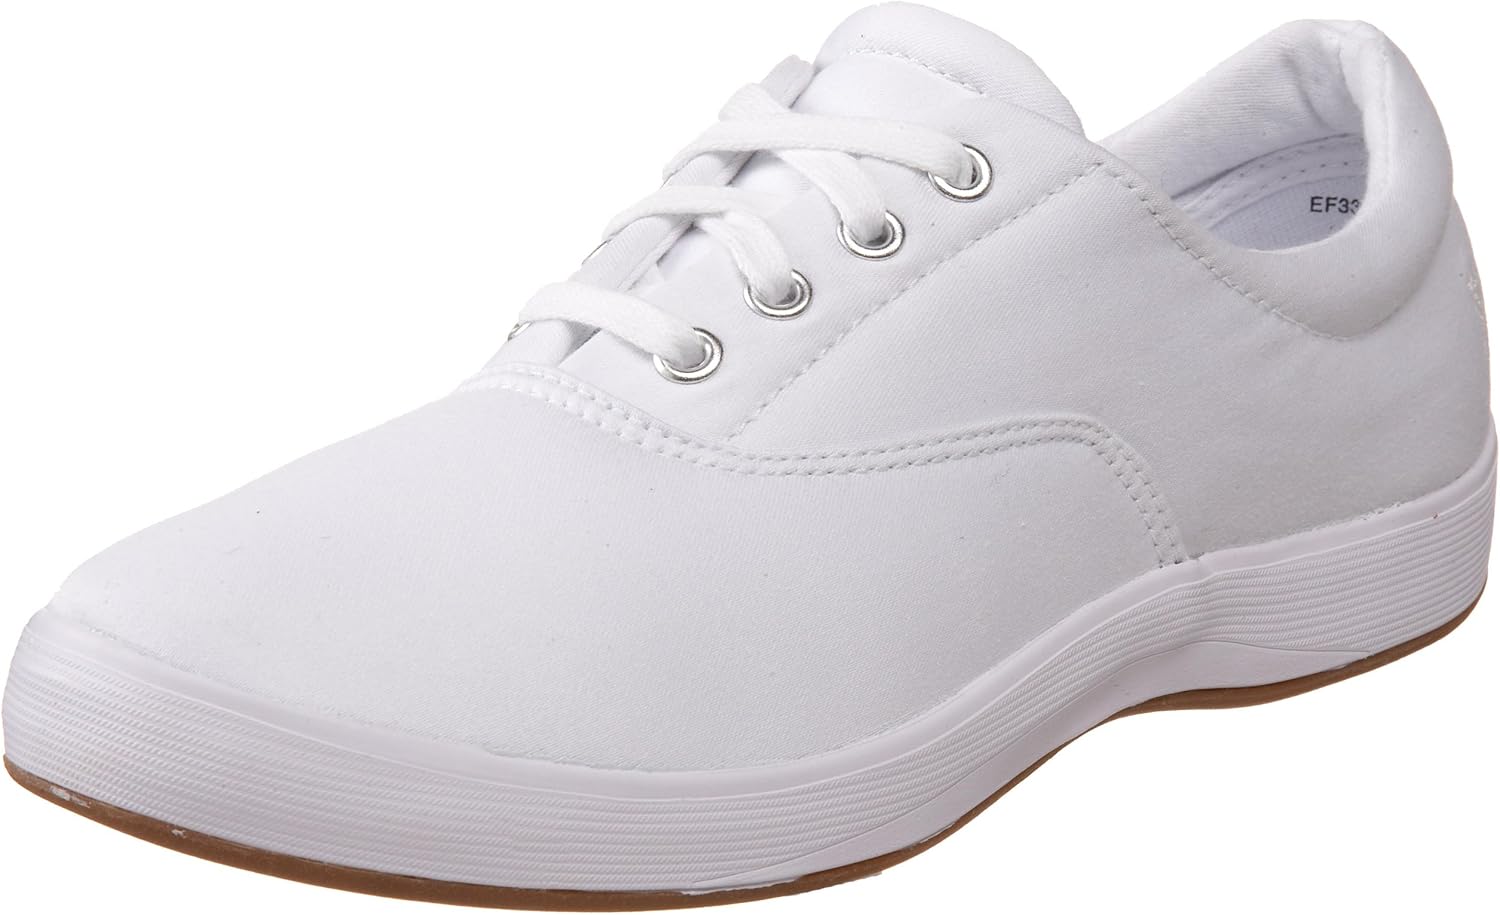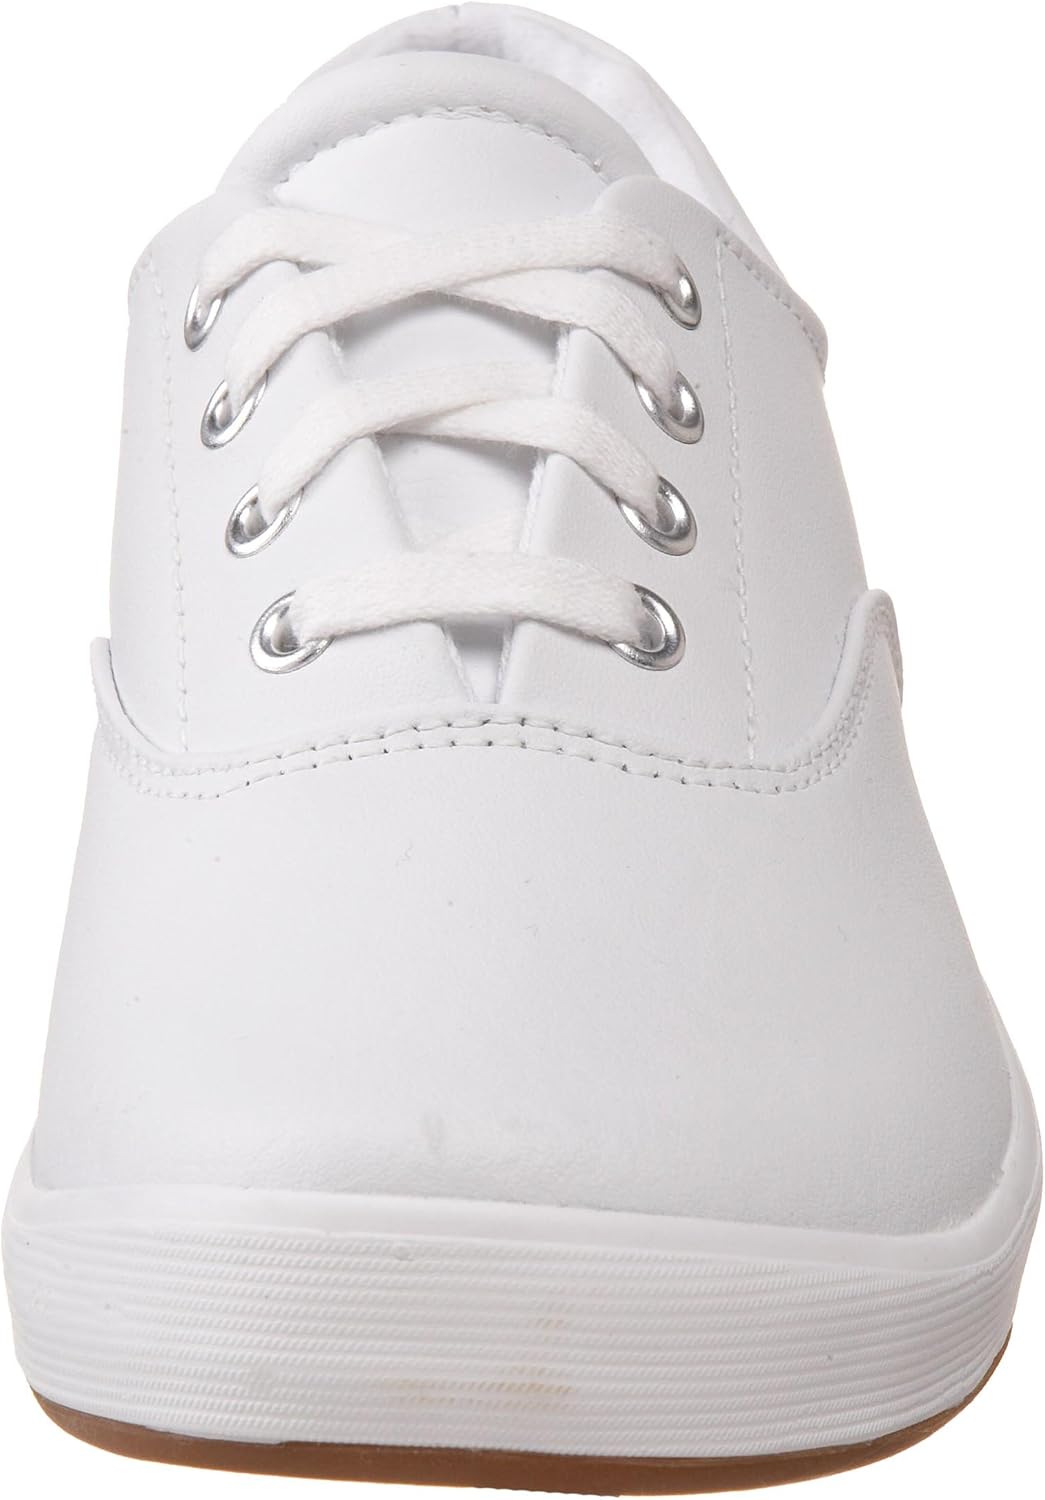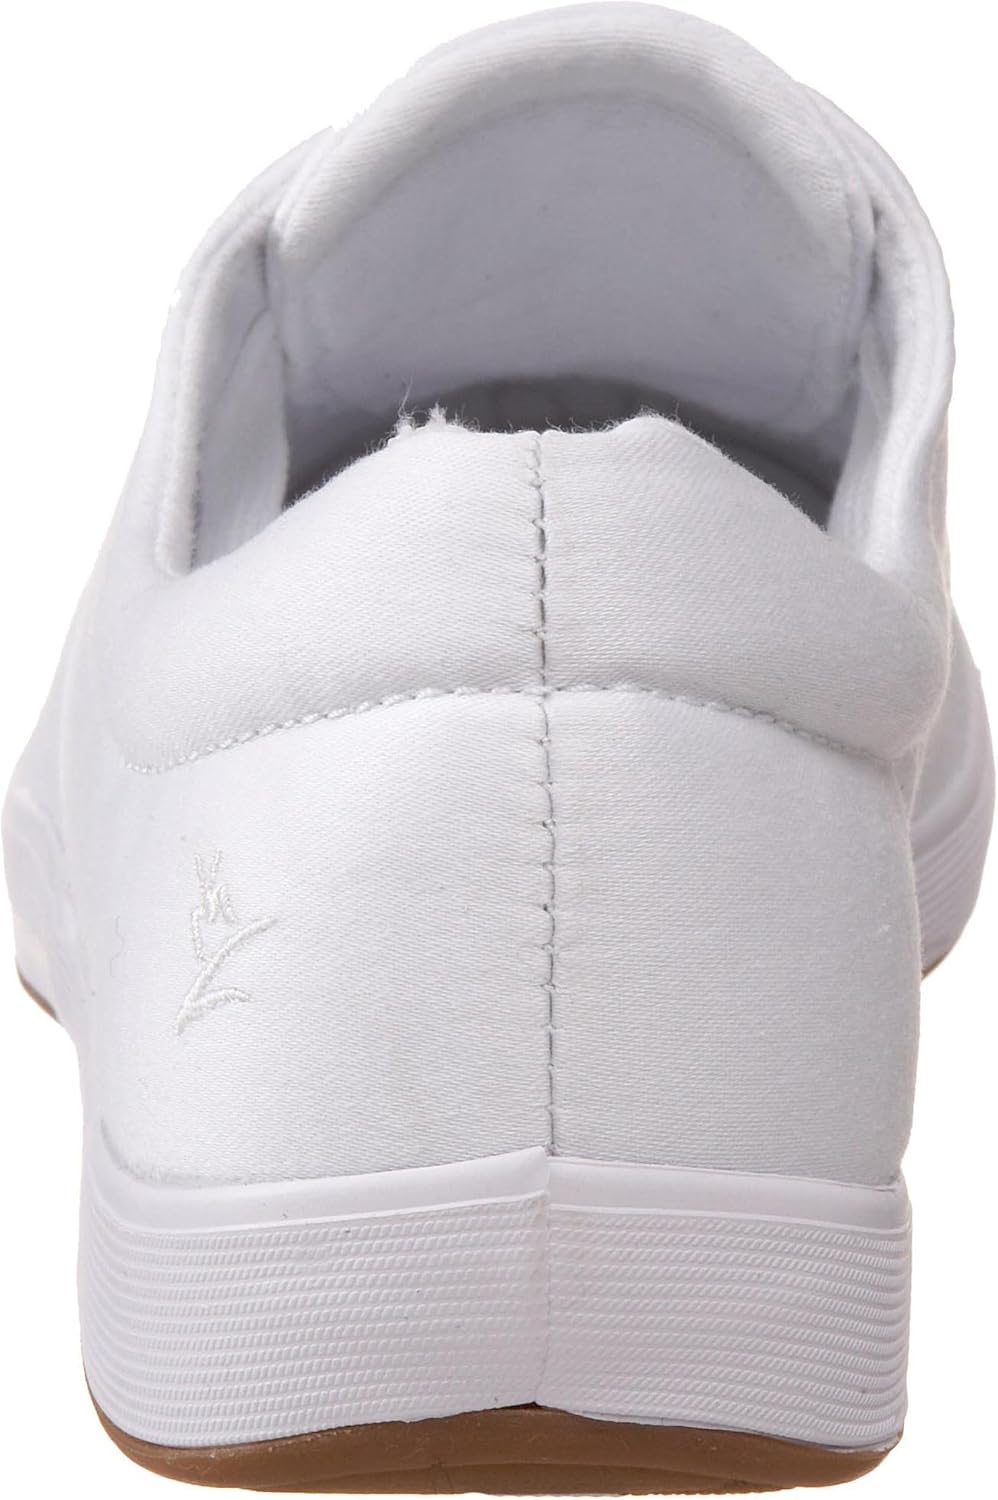
Grasshoppers Women's Janey Leather Lace-Up Sneaker,White Leather,5 M US
Category: AMAZON FASHION
~This easy sneaker will become your go-to shoe in short order. The lightweight canvas upper features traditional sneaker construction, with laces offering a perfect fit. The rubber sole is as comfortable as you’d expect, with a crisp white outsole finishing off the shoe beautifully.~ Grasshoppers offers lightweight, flexible footwear from a premium line of casual comfort products in stylish and sophisticated silhouettes, to Lifestyle Classics with a preppy sport influence to go where you go. Grasshoppers celebrate a women's confidence, individuality and authentic lifestyle.
Features: 100% Textile | Imported | Synthetic sole | Heel measures approximately 1" | Classic low-top sneaker featuring lace-up vamp, padded topline, and rubber bumper | Removable Purefit cushioned outsole